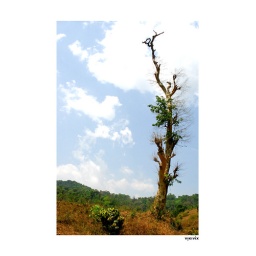
Just love the cloud formation in the background. Looks like a duck swimming in the air!